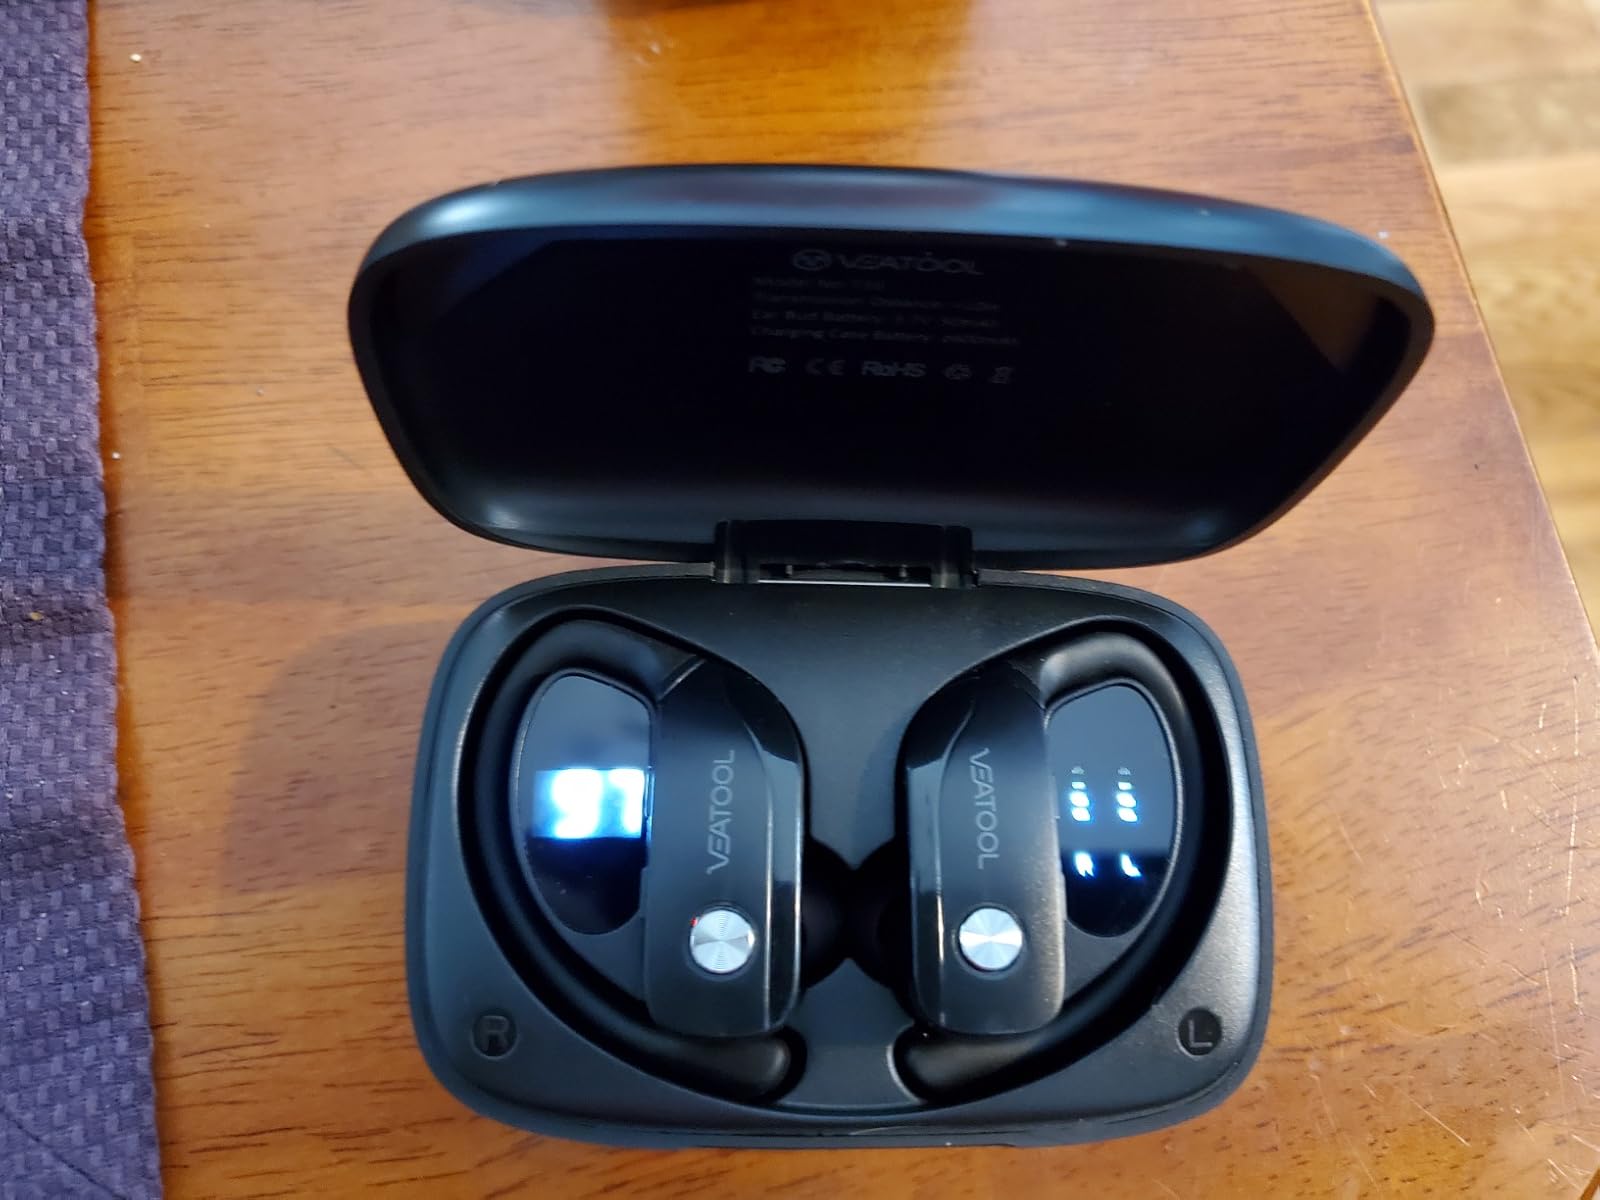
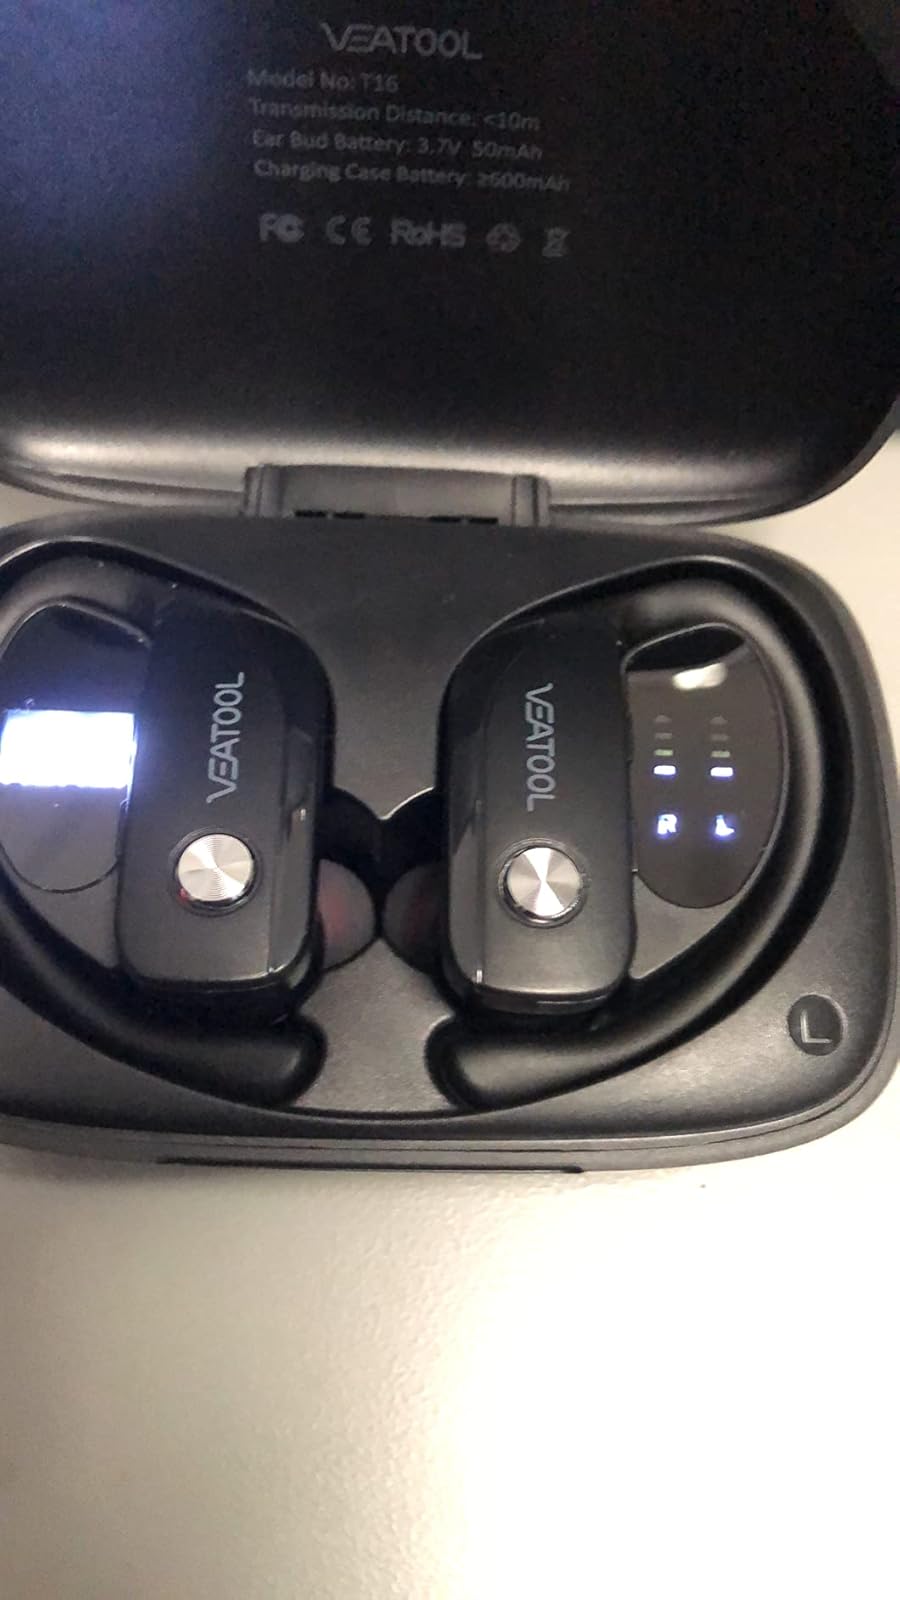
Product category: earbuds
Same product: yes